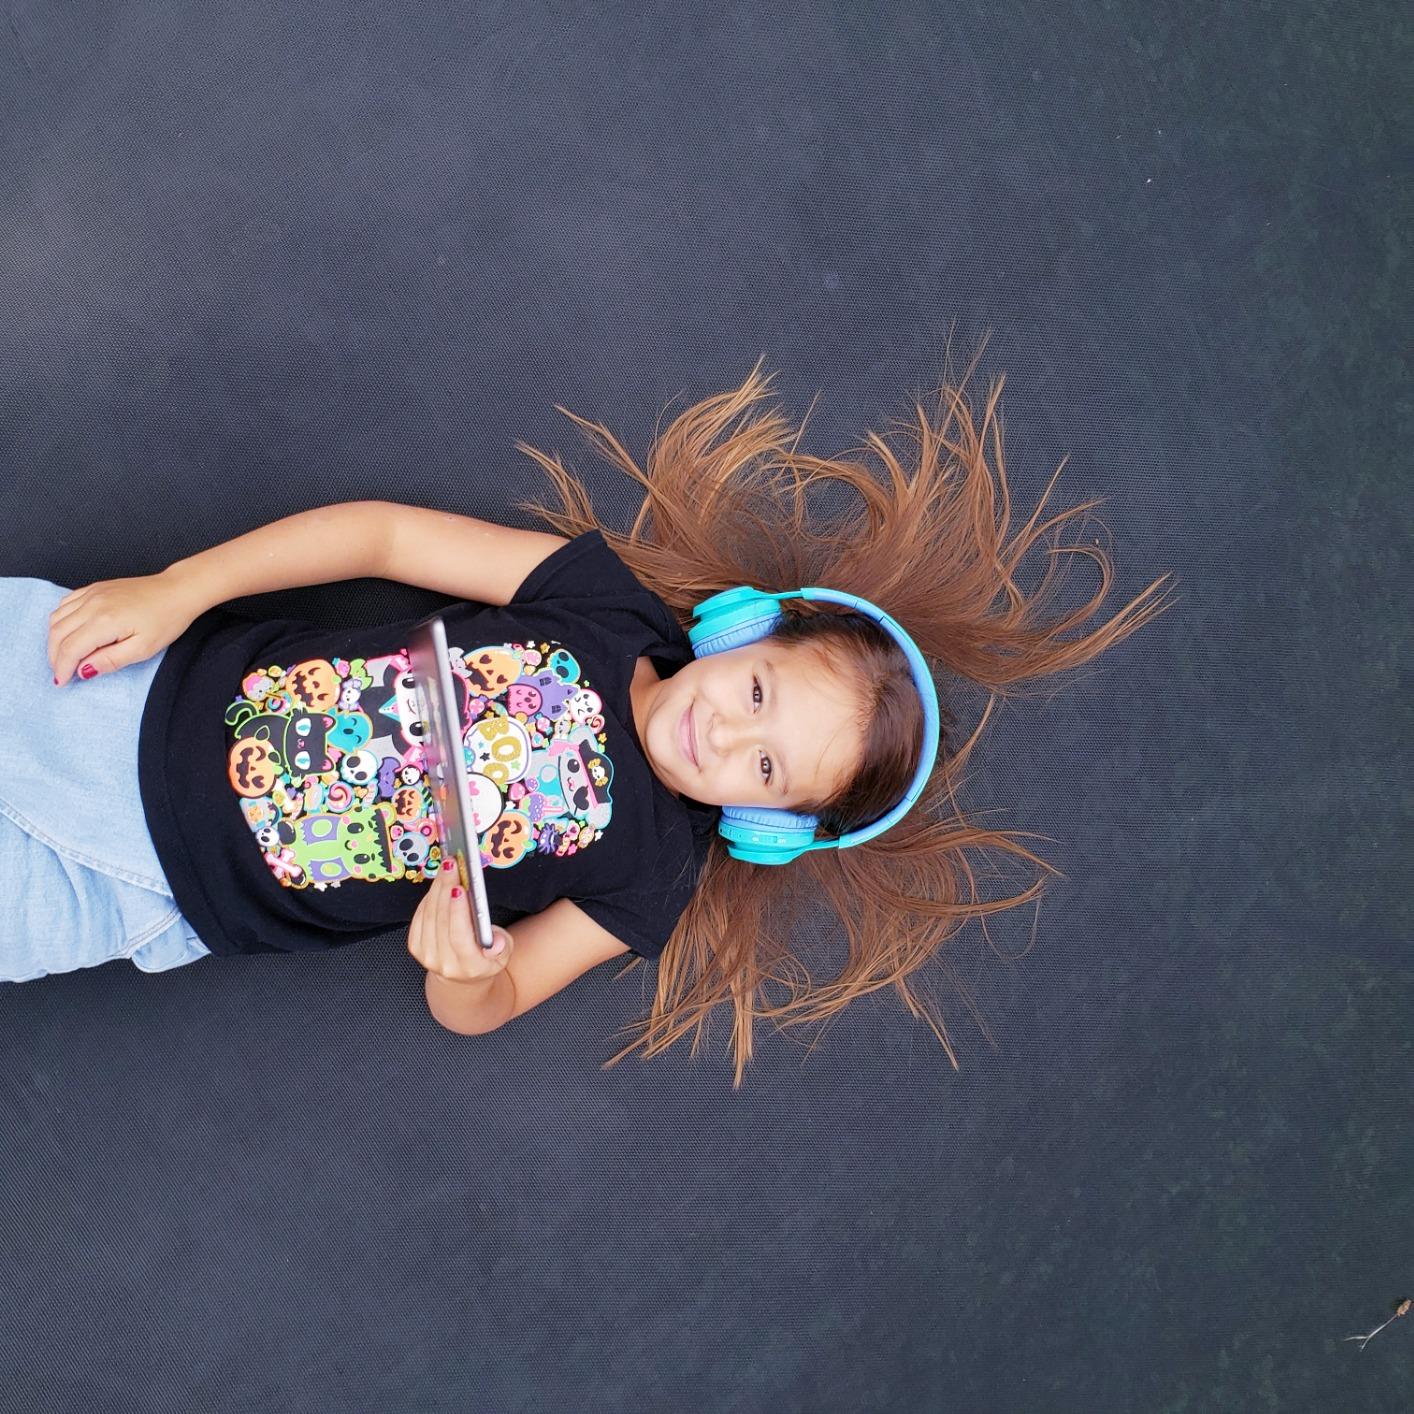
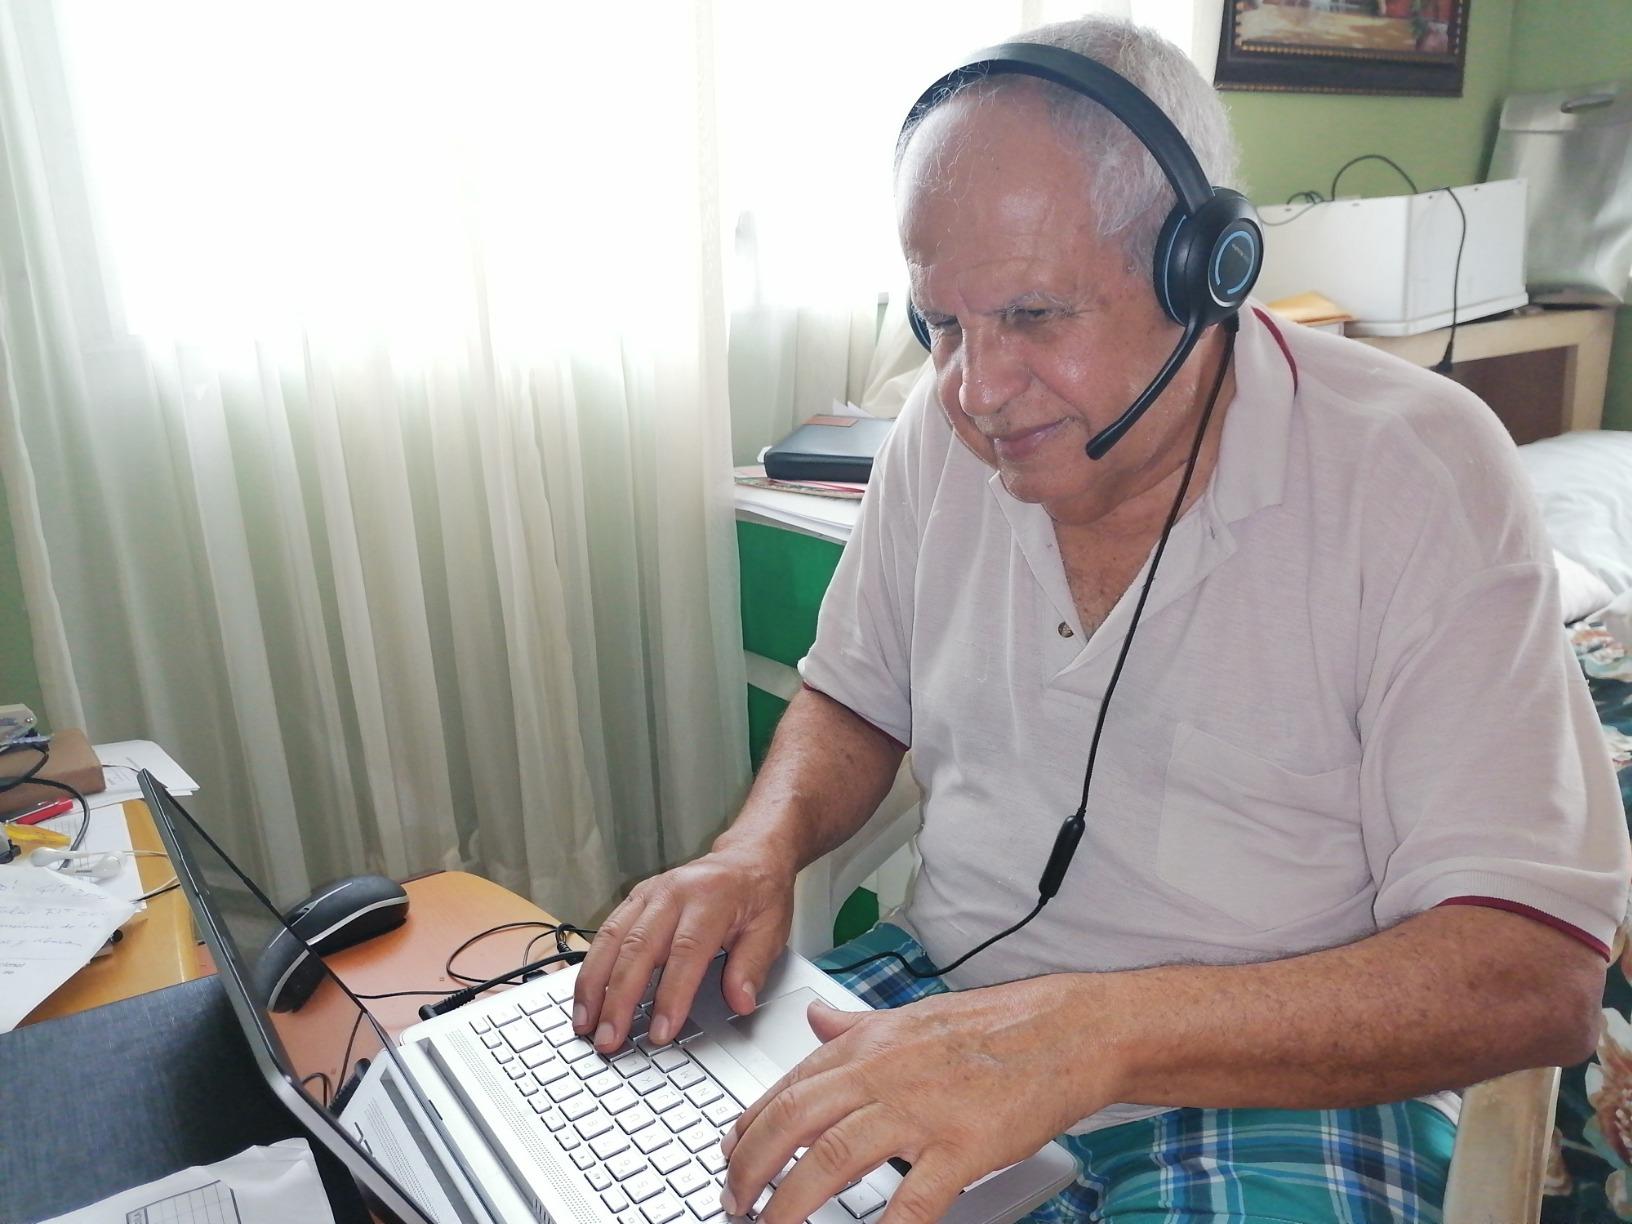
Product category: headphones
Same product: no